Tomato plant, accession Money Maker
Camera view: tilt-top (135 deg); turntable rotation: 30 degrees
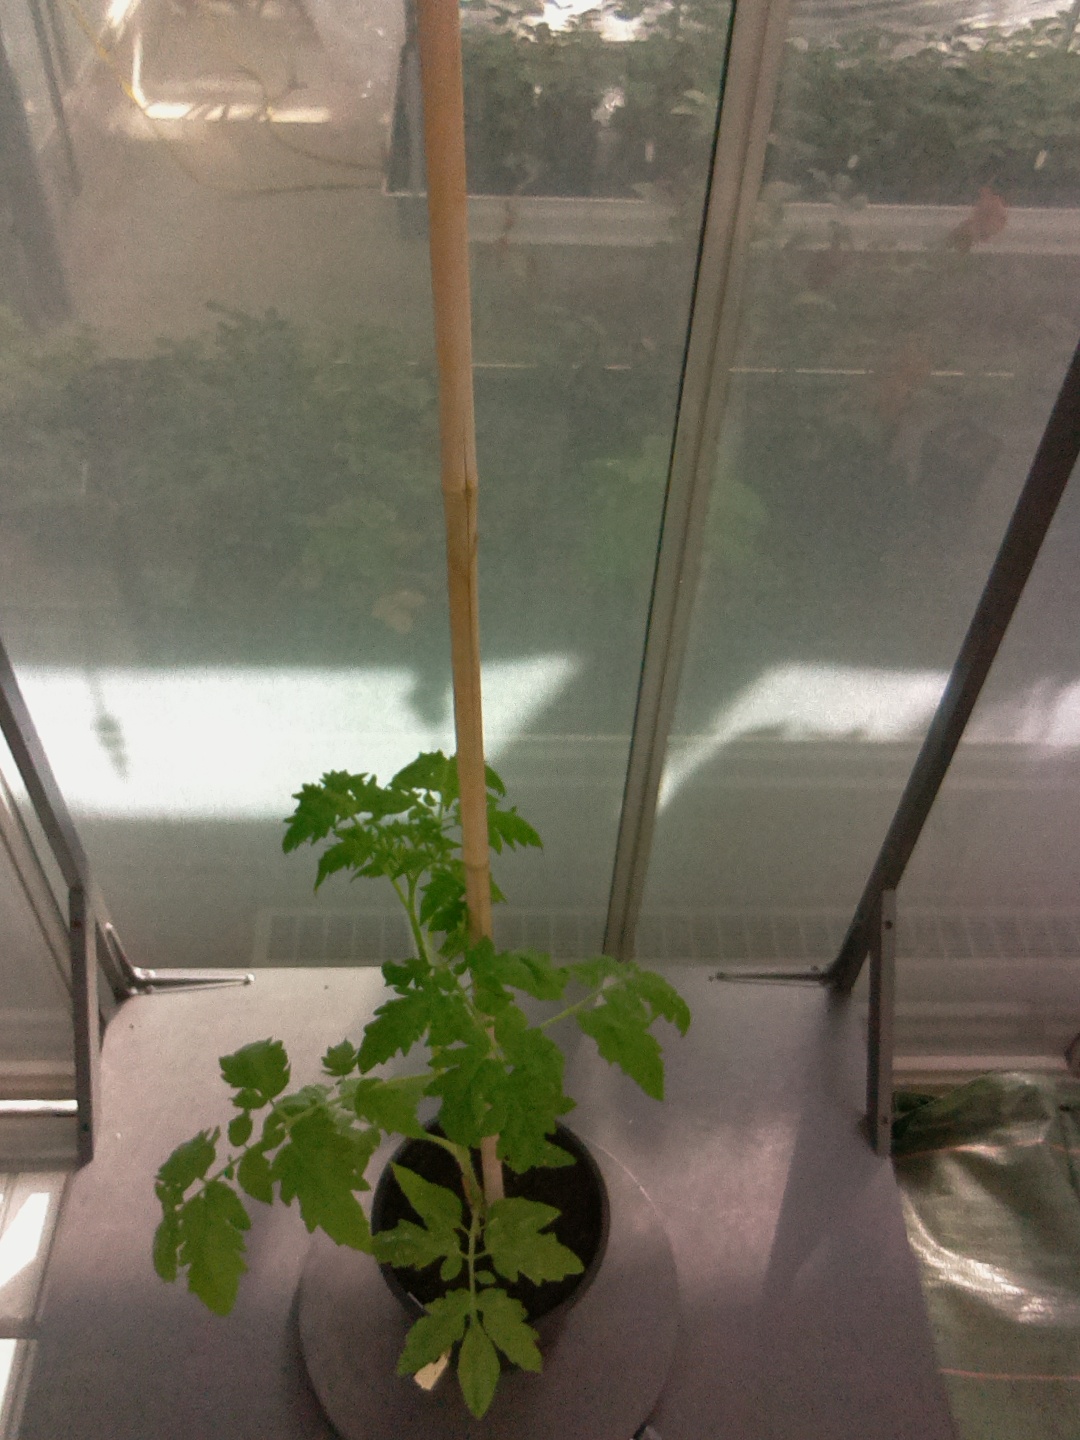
BBCH growth stage 15: 10 of true leaves visible